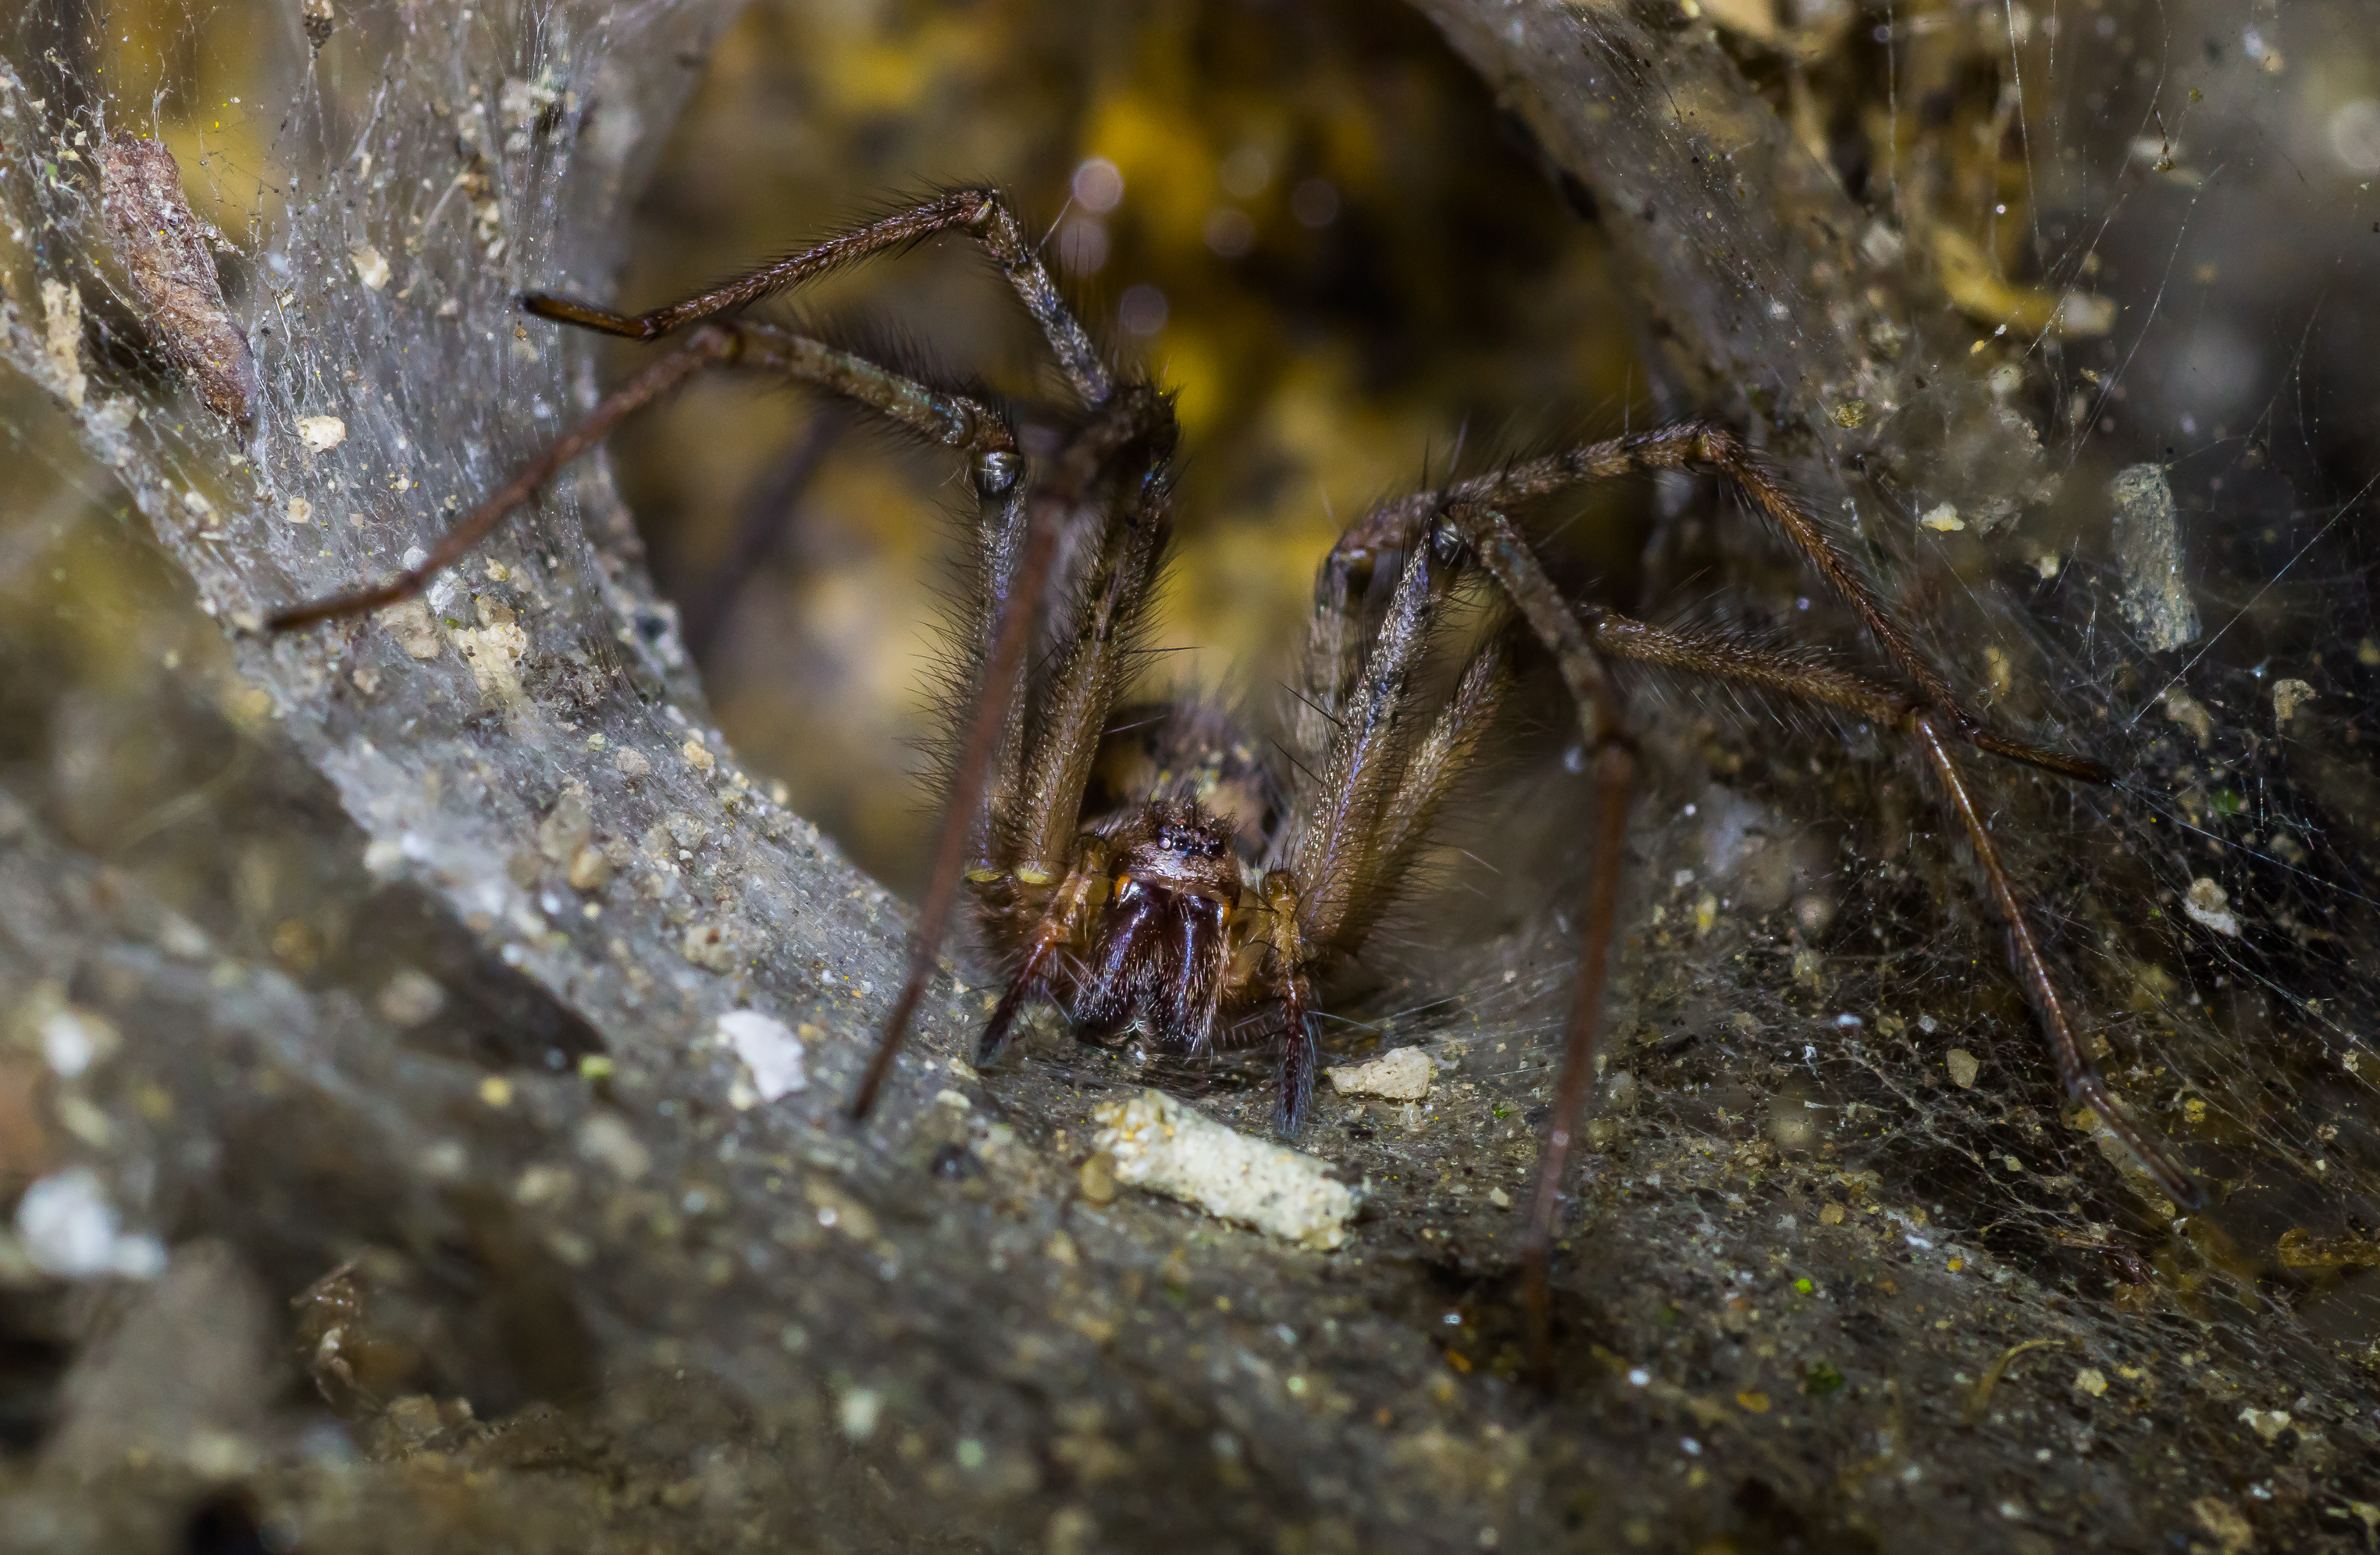
nature, photo, wildlife, food, insect, seafood, fauna, invertebrate, close up, spider, 100mm, animals, naturaleza, arana, a77, minolta, g, ggl1, gaby1, xovesphoto, animales, sonya77, minolta100mm, gphoto, xelodegalicia, macro photography, arthropod, gabrielcoru a